Eugène-François Vidocq

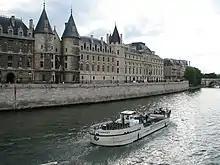
The Conciergerie

The agency flourished, but Vidocq continued to make enemies, some of them powerful. On 17 August 1842, on behalf of Police Prefect Gabriel Delessert, 75 police officers stormed his office building and arrested him and one of his agents. This time, the case seemed to be clear. In an investigation of defalcation, he had made an illegal arrest and had demanded a bill of exchange for the embezzled money from the arrested fraudster. For the next few months, 67-year-old Vidocq was remanded into custody in the Conciergerie. On 3 May 1843, the first hearings finally took place before judge Michel Barbou, a close friend of Delessert. During the trial, Vidocq had to give testimony about many other cases, among them, the kidnappings of several women whom he had allegedly delivered to monasteries against their will at the behest of their families. Also, his activities as a money lender and the possible benefits from it were examined. Finally, he was sentenced to five years imprisonment and a fine of 3,000 francs. Vidocq immediately appealed, and through the intervention of political friends like Count Gabriel de Berny and the attorney general, Franck-Carré, he quickly got a new trial, this time with the chief judge of the "court royale". The hearing on 22 July 1843 took a matter of minutes, and after eleven months in the Conciergerie, Vidocq was free once again.